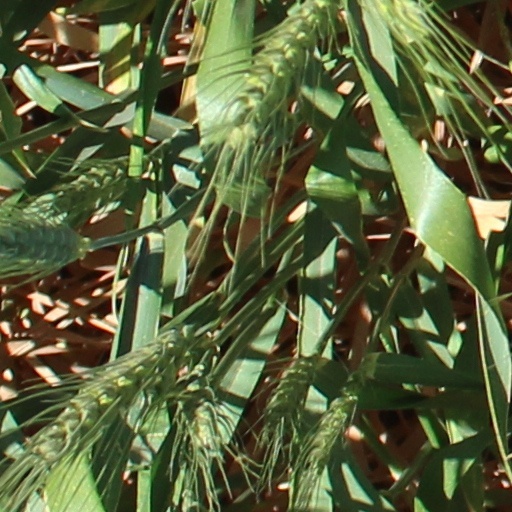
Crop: wheat